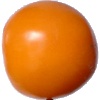
Label: Tomato Yellow 1